SS Bombo

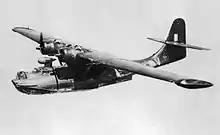
RAAF Catalina flying boat, two of which were used in the "Bombo" search.

The arrival of Thomsen and Fitzsimmons swiftly triggered an official search operation. Two R.A.A.F Catalina flying boats were dispatched from their base at Rathmines in Lake Macquarie near Newcastle, searching the coastline from Port Kembla in the south to Port Hacking in the north. An object thought to be a body was spotted in the water close to Stanwell Park and a marker dropped, however when the aircraft passed on its next sweep neither items could be found. In general the conditions for flying, let alone searching, were atrocious, and the Catalinas were returned to base after reporting: